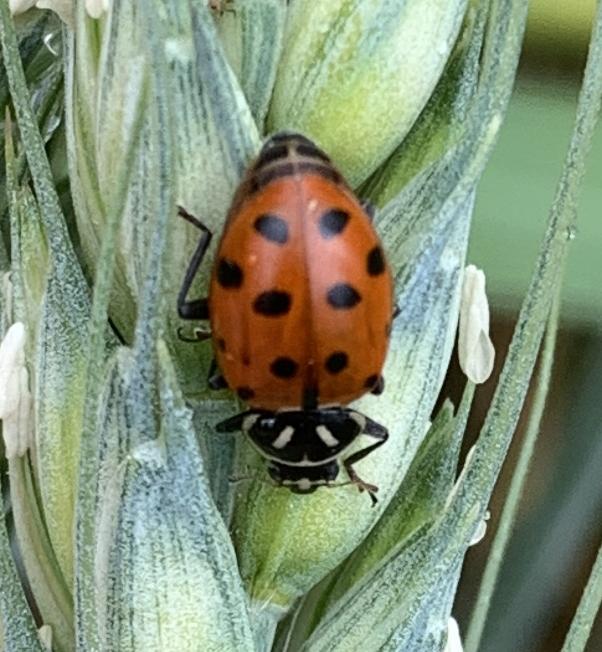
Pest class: predators